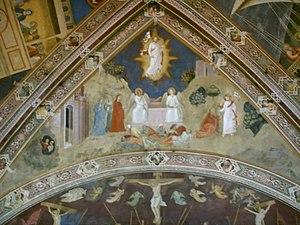
La Chapelle des Espagnols est le nom donné à une chapelle décorée à fresque par Andrea da Firenze, dans l'ancienne salle capitulaire du Chiostro Verde de la basilique Santa Maria Novella de Florence.